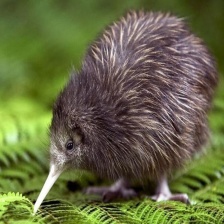
Species: KIWI
Scientific name: APTERYX